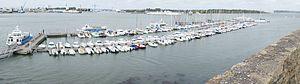
Port de Pen Mané à Locmiquélic
Locmiquélic [lɔkmikelik] est une commune française de l'Ouest de la France, située dans le sud du département du Morbihan et de la région Bretagne. Situé à proximité de la côte Atlantique et donnant directement sur la rade de Lorient, Locmiquélic est une commune essentiellement tournée vers la mer.
Cette liste recense les sites classés zones naturelles d'intérêt écologique, faunistique et floristique du département du Morbihan.